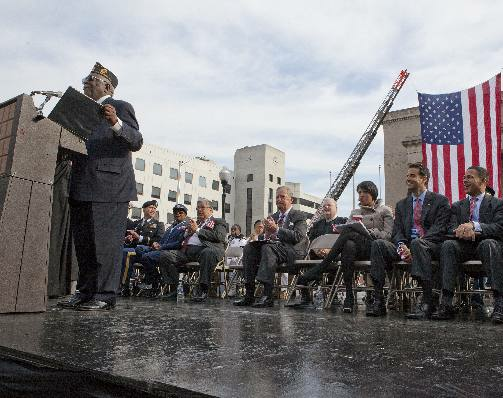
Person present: Yes